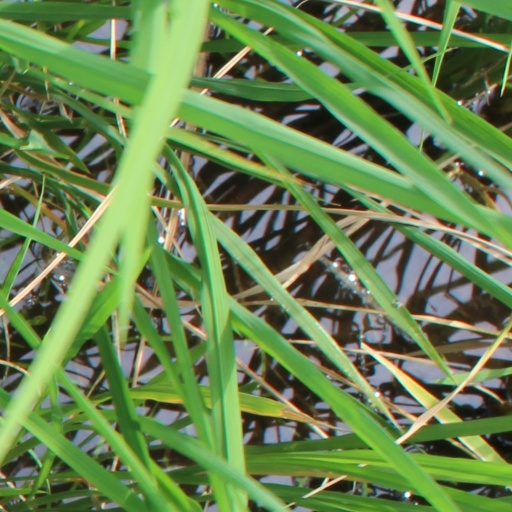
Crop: rice